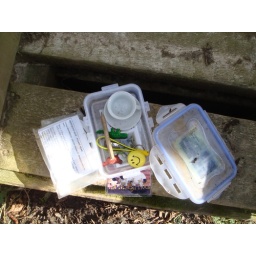
Found 11/3/2009 in hollow of tree off the wealden footpath next to a bridge over a stream nr Goudhurst